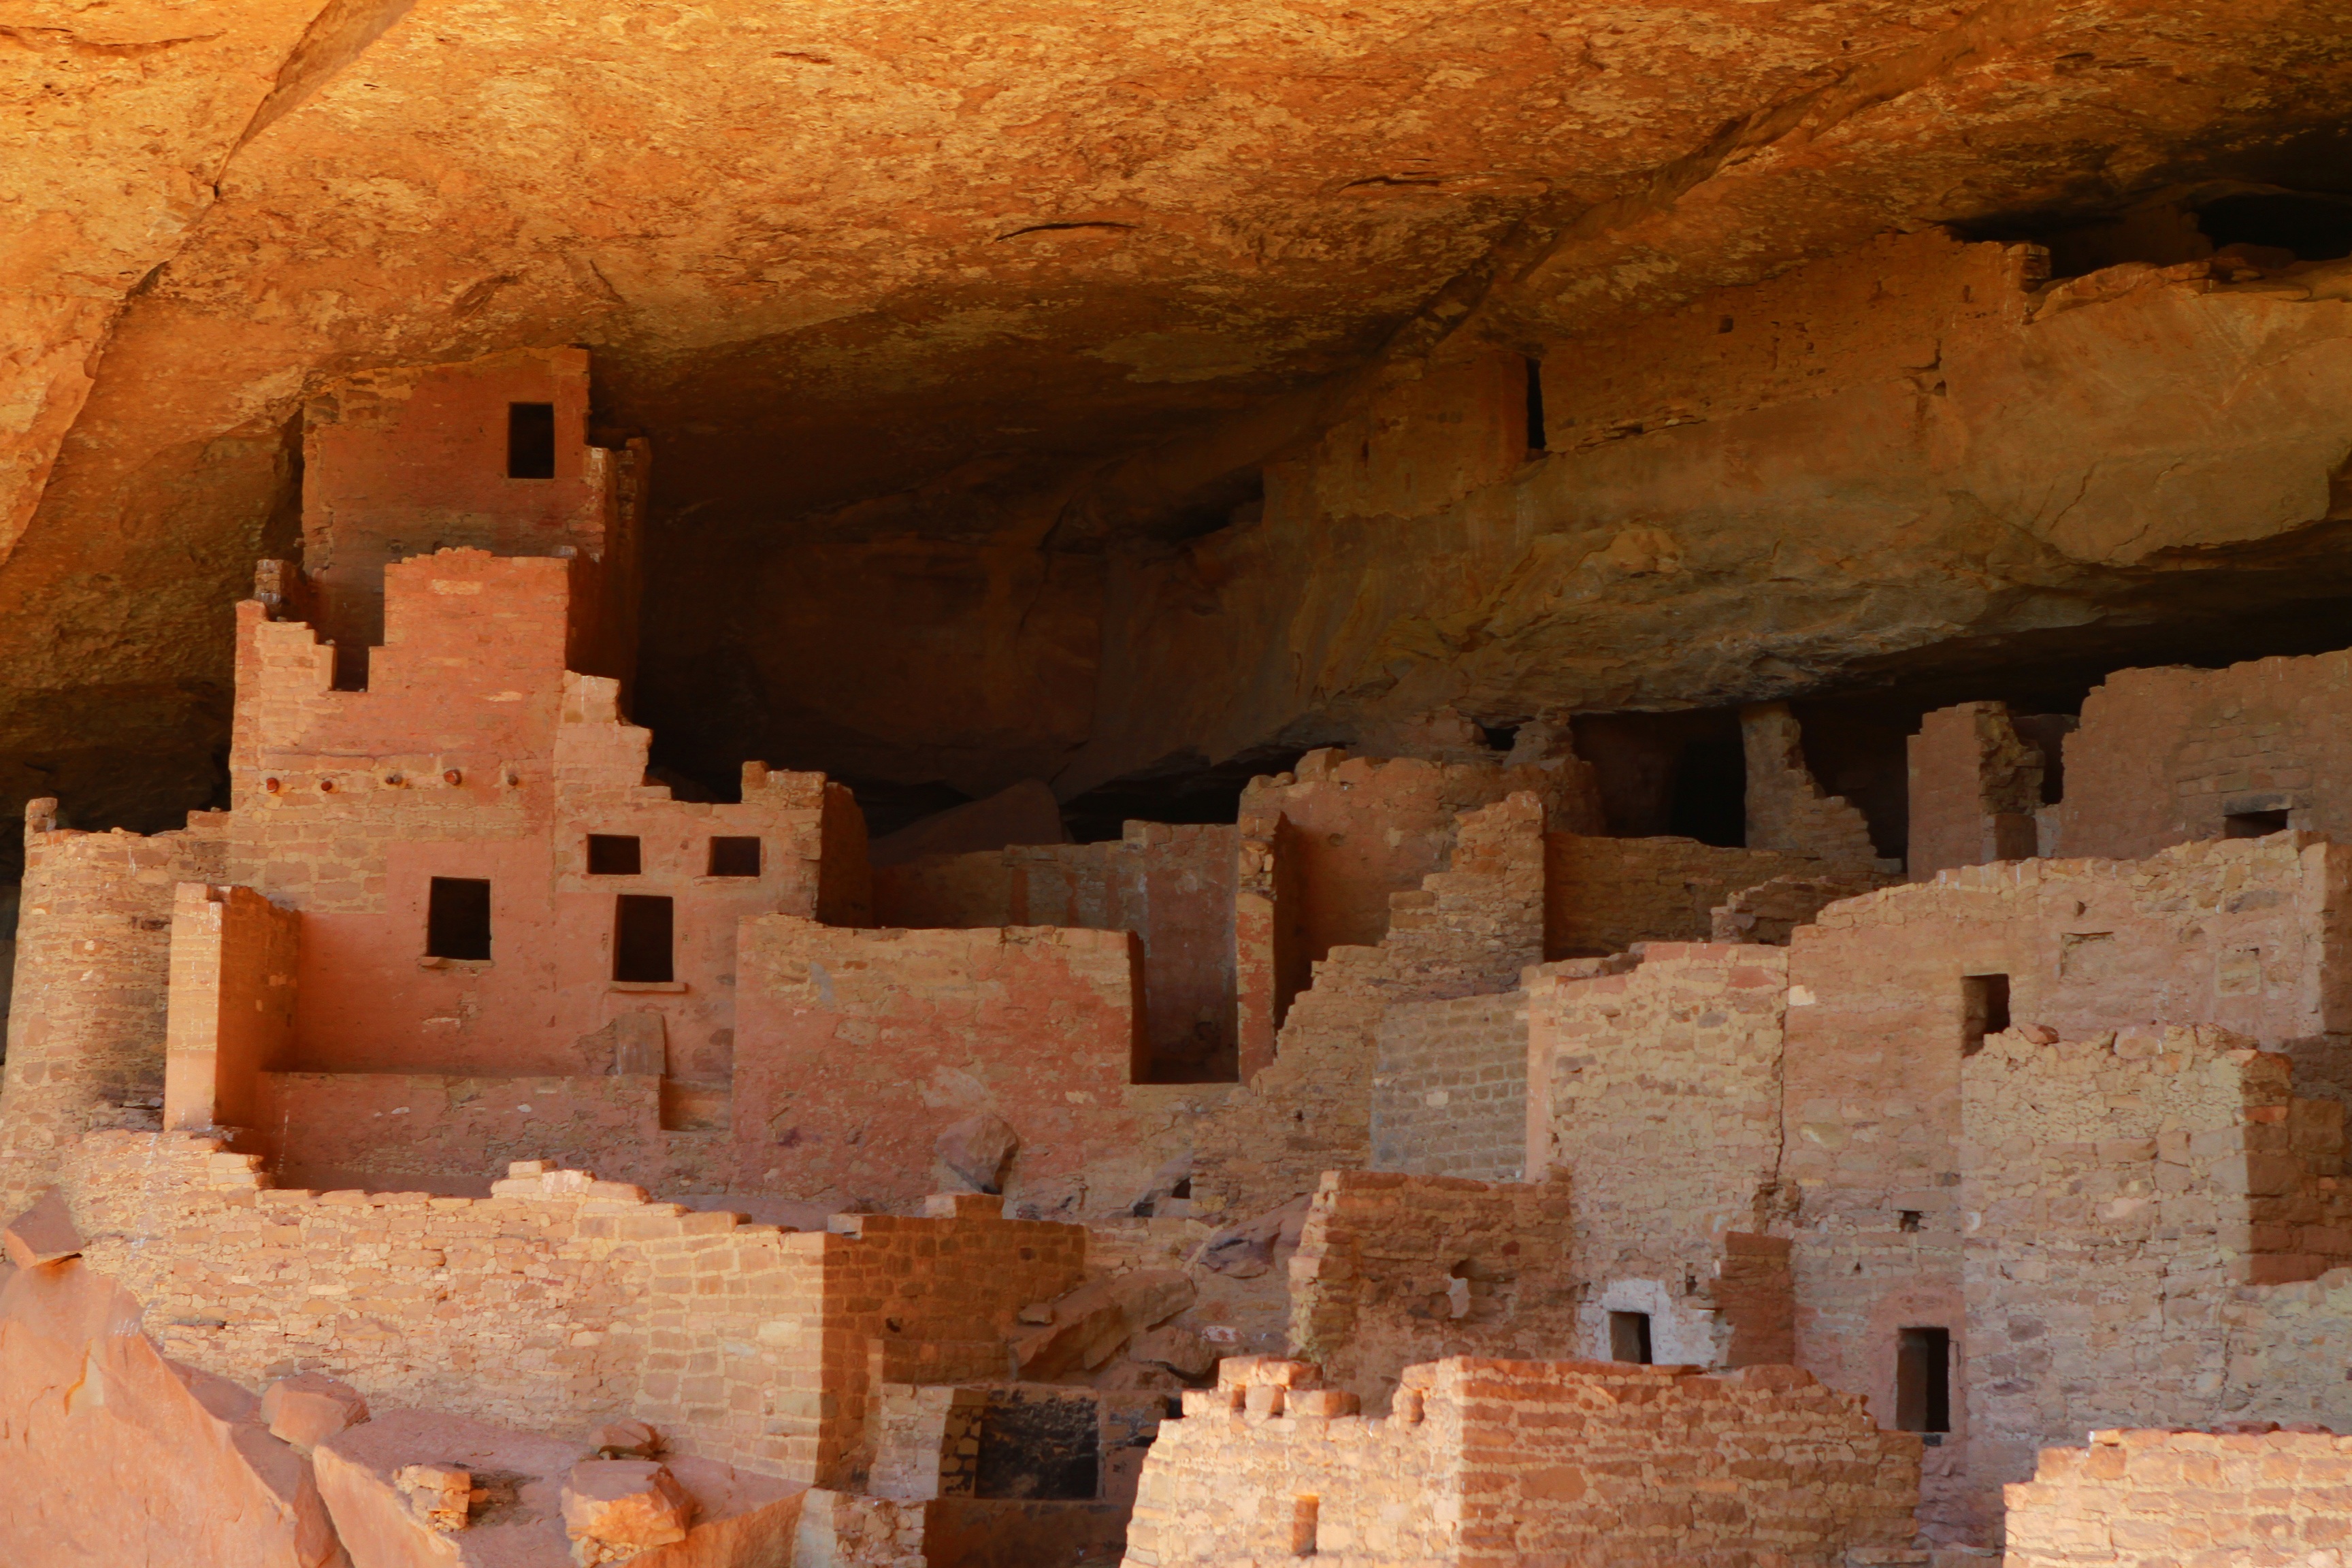
rock, desert, wall, sandstone, monument, travel, formation, village, cave, red, scenic, park, usa, america, ancient, canyon, tourism, brick, dwelling, national park, material, outdoors, native, west, geology, temple, ruins, mesa, culture, brickwork, indian, tribal, southwest, states, archaeological site, cliff dwelling, mesa verde, ancient history